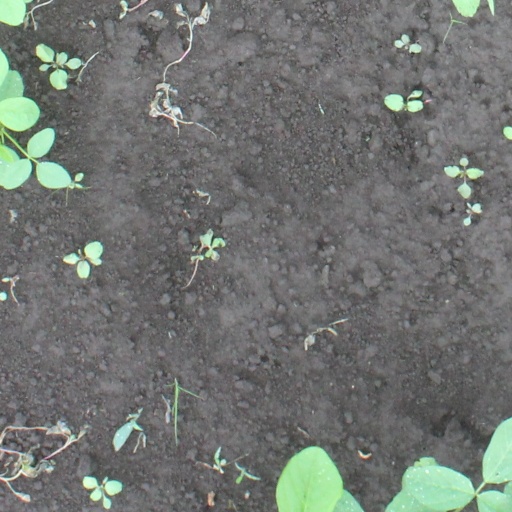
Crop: soybean